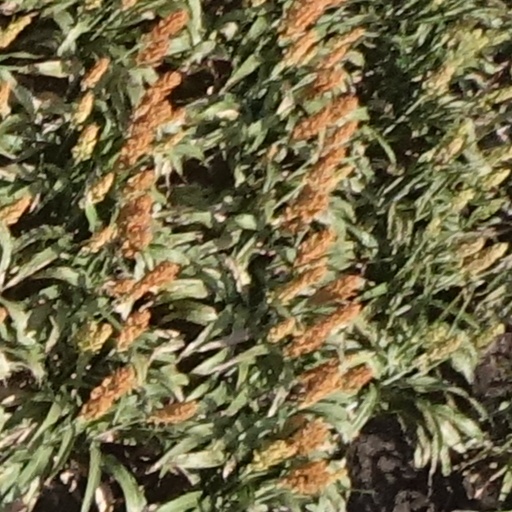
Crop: sorghum